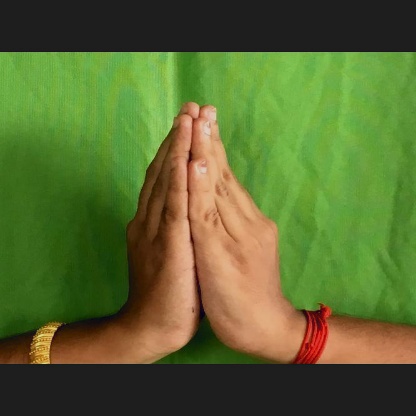
Mudra: Anjali